Maria Amalia of Naples and Sicily

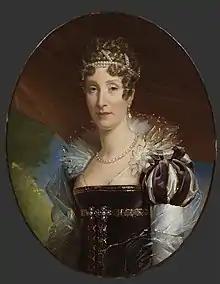
Maria Amalia, by François Gérard, 1819

During the first years of her marriage, Marie-Amelie and Louis Philippe lived under British protection in Palermo, in a palace given to them by her father, the Palazzo Orléans.